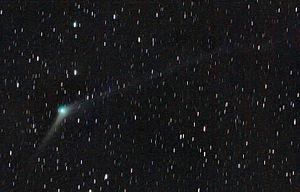
L'Observatoire de La Cañada est un observatoire astronomique amateur situé à Ávila, en Espagne. Il s'agit d'un établissement privé qui appartient à Juan Lacruz, sa principale activité consiste à suivre les objets géocroiseurs, astéroïdes ou comètes.